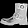
Label: Ankle boot